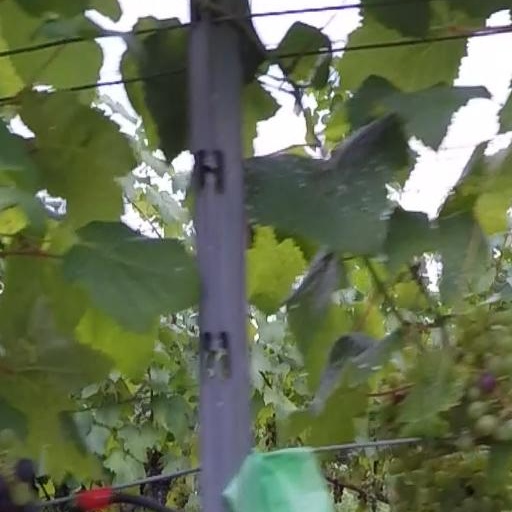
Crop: grape